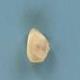
Maize quality: Good